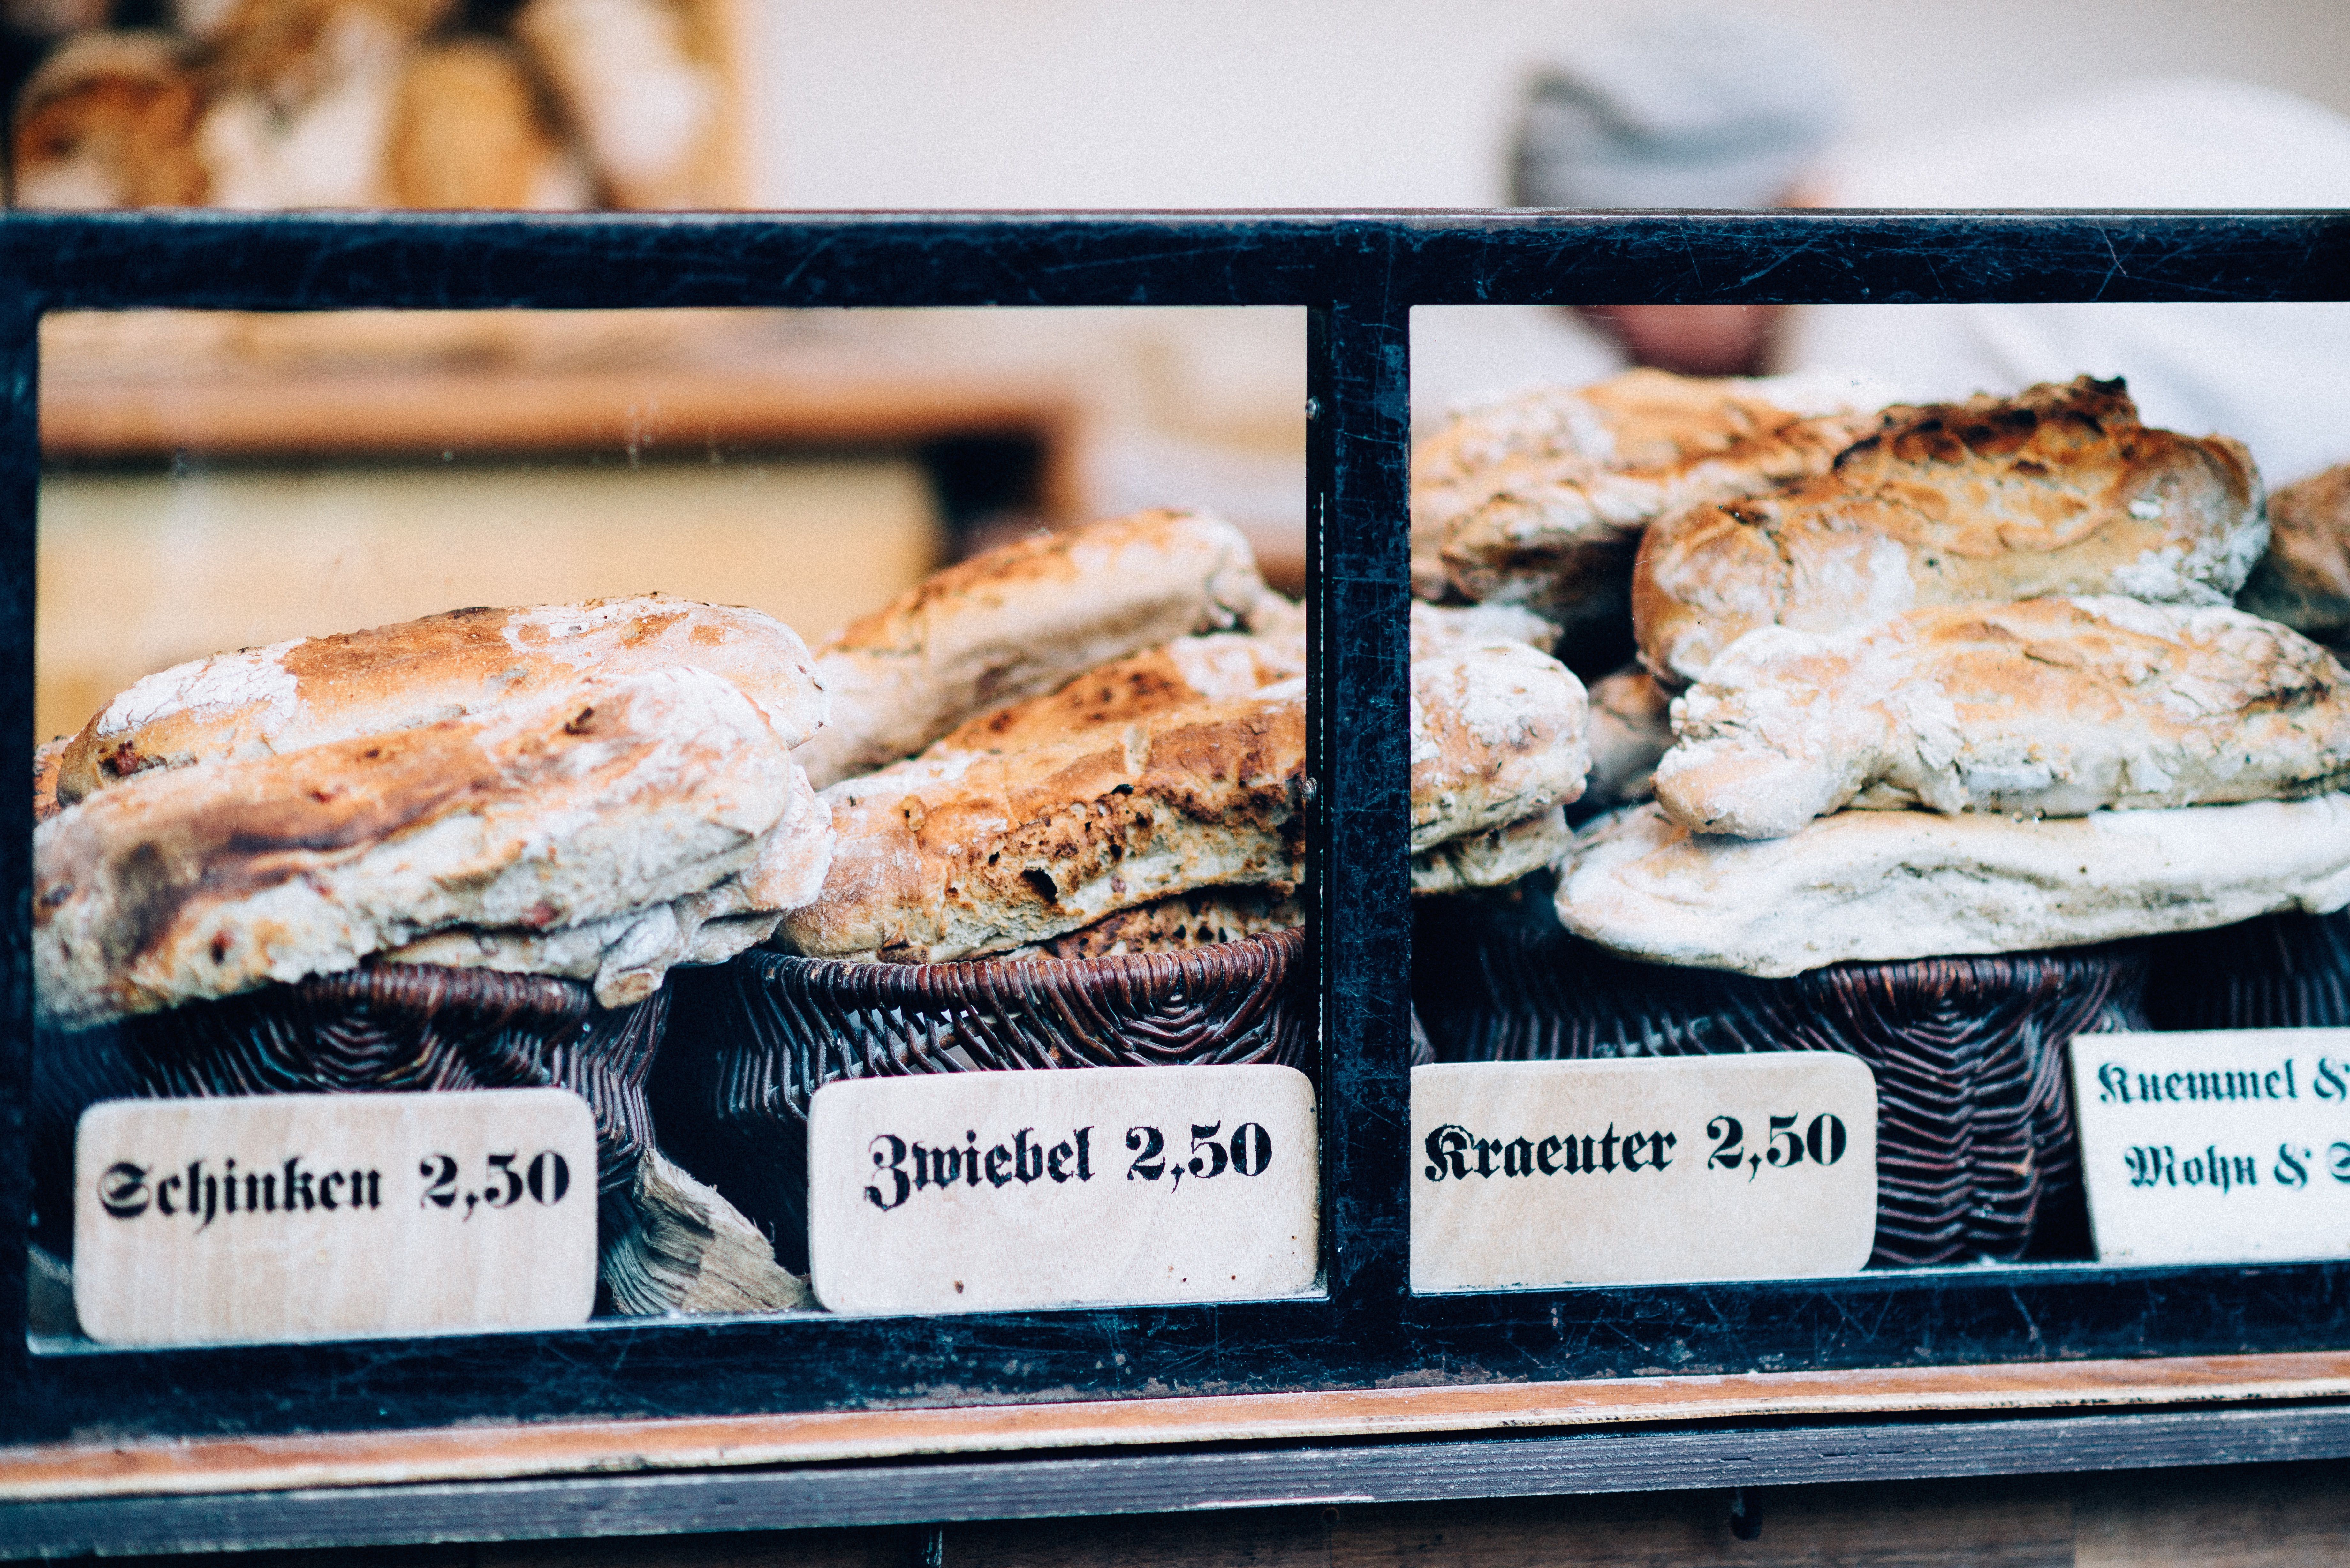
dish, food, fish, baking, cuisine, bread, bakery, germany, oktoberfest